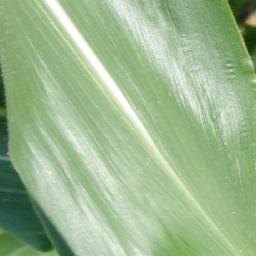
Label: Corn_(Maize)___Healthy